Hayes Common

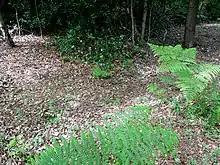
Part of a prehistoric linear earthwork in Hayes Common

Archaeological excavations have revealed pieces from the late-Neolithic period and ditches, pits and post holes dating back to the Bronze Age. The name "Hayes" is recorded from 1177 as "hoese" from the Anglo-Saxon meaning "a settlement in open land overgrown with shrubs and rough bushes". The common was used for centuries as a place where local people could collect firewood and graze cattle, and by the early nineteenth century it was the site of the Hays Fair, a popular day out for Londoners.The common has also been the venue for the crowning of the London May Queen for 105 years as of 2017.